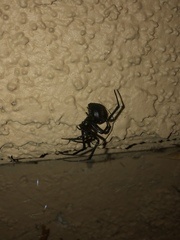
Species: Lactrodectus_hesperus